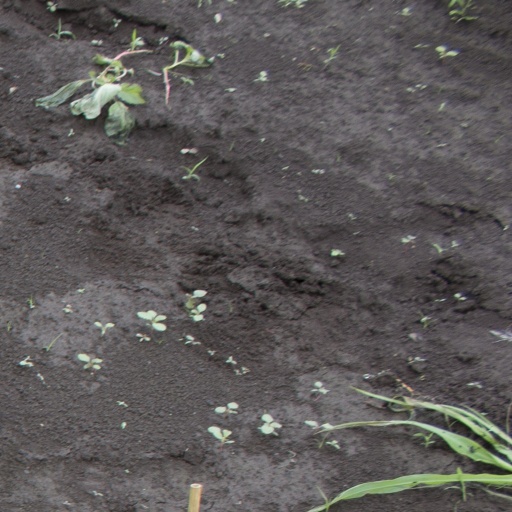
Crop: soybean